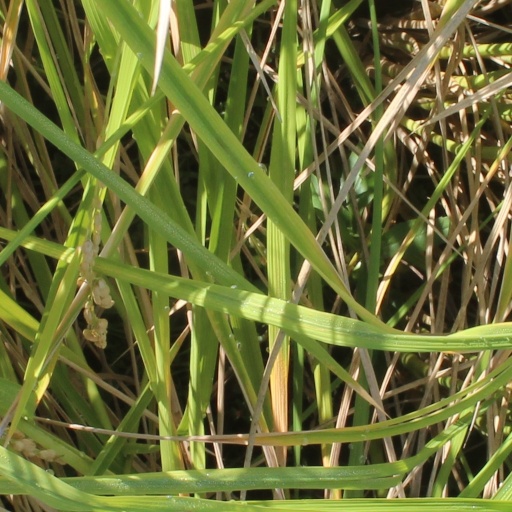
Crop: rice